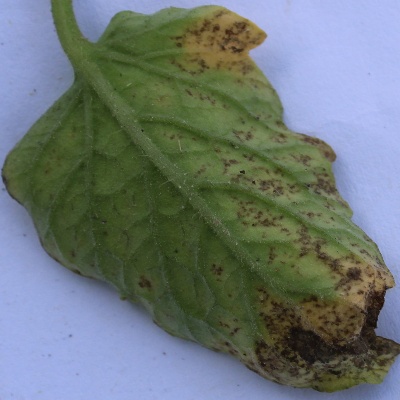
Crop: Tomato
Condition: septoria leaf spot